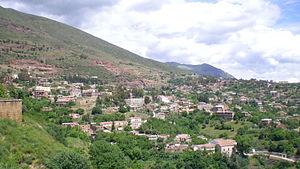
Miliana - Algérie
Cet article liste les villes d'Algérie, en commençant par la ville la plus peuplée, puis les villes moyennes d'Algérie suivies par les petites villes, par ordre alphabétique selon le recensement de 2008.